Torrie Wilson

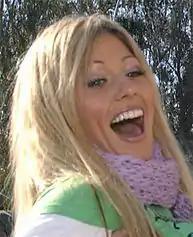
Wilson in December 2004

Wilson teamed with Sable in March 2004 to feud with "Raw" Divas Stacy Keibler and Miss Jackie. The feud's storyline centered on the latter duo's jealousy of Wilson and Sable as "Playboy" cover girls, as well as their recently being named cover girls yet again, as the two Divas were announced to be featured together in an upcoming "Playboy" March 2004 issue. After weeks of rivalry, Wilson and Sable defeated Keibler and Miss Jackie in a "Playboy Evening Gown match" at WrestleMania XX by stripping their opponents of their evening gowns. Wilson also wrestled Rene Dupree to a draw on the April 29 edition of "SmackDown!". In May, Wilson began a second feud with Dawn. As part of the feud, the two had a match with Wilson's career on the line when the "SmackDown!" General Manager at the time, Kurt Angle, made the stipulation for the match at Judgment Day, which Wilson defeated Dawn to keep her career. Later in the year, Wilson engaged in a short feud with Sable, who defeated her at The Great American Bash. On the July 1 edition of "SmackDown!", Sable was defeated by Wilson in a rematch. In November, Wilson began feuding with Hiroko. On the December 2 episode of "SmackDown!", Wilson teamed up with Rey Mysterio and Rob Van Dam in winning effort against Hiroko, Kenzo Suzuki and Rene Dupree.